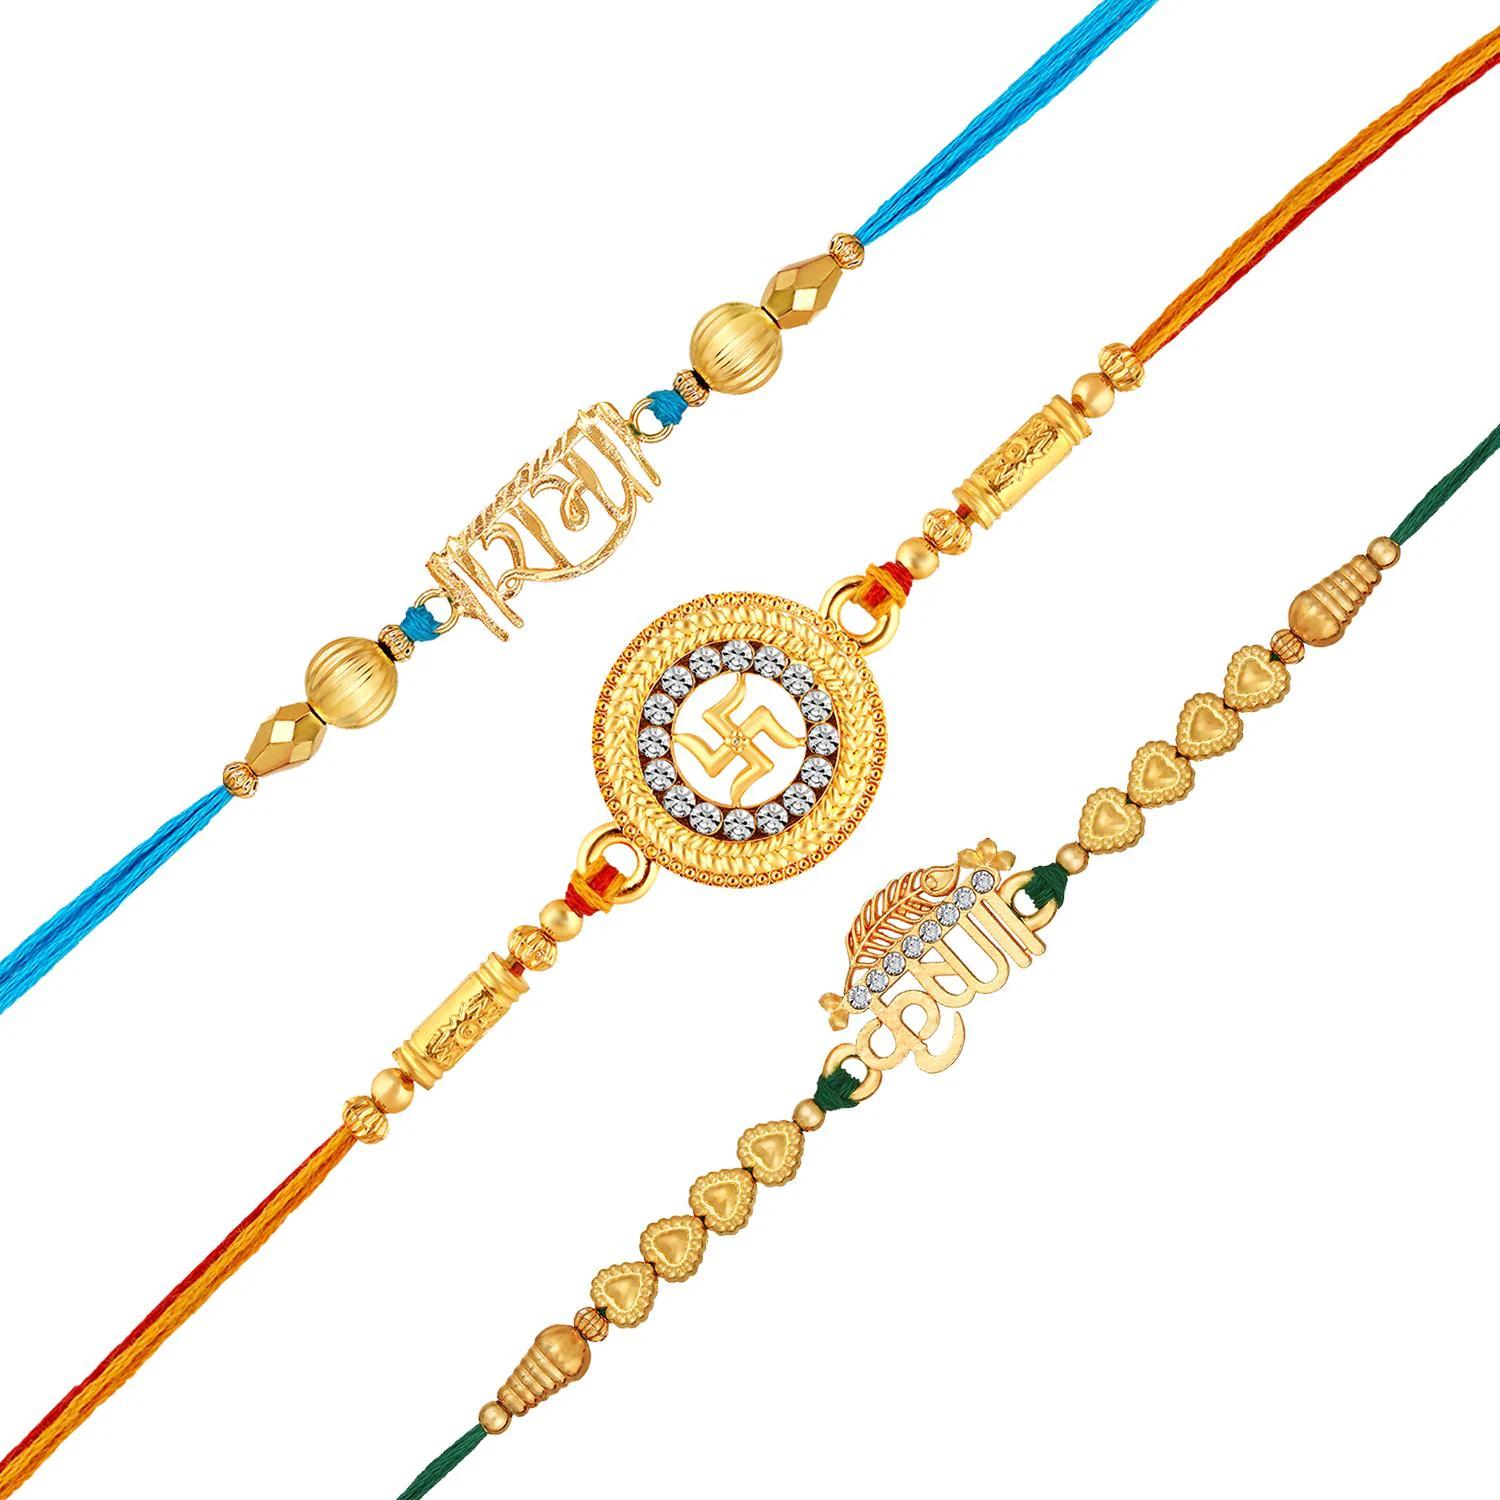
 Mahi Gold Plated Religious Combo of Swastik, Rama and Krushana Rakhi for Brother, Bhai, Bro (RCO1105713G)
Type: Rakhis
Brand: Mahi
Price: Rs. 339
 Celebrate Raksha Bandhan with our exquisitely crafted Rakhi, designed to strengthen the bond between siblings. This traditional Rakhi features intricate beadwork and durable thread, ensuring it stands the test of time. Handmade with care, each Rakhi is a unique and meaningful gift for your brother. Each Rakhi carries heartfelt blessings and good wishes for your brother's well-being and success. Celebrates the bond of love and protection between siblings, a cherished tradition in Indian culture.
Features: The Rakhi is adorned with vibrant colors and attractive embellishments that add a touch of elegance to the celebration.,Content in Box : 3 Rakhis ; Cultural Significance: This beautiful Rakhi will acknowledge your love for Your Brother with the promise that your bond with him will grow stronger as time goes on.,Vibrant Colors: Adding bright and playful colors to the celebration will make it stand out and make it more enjoyable. This Rakhi Combo comes with a Small Rakhi Greeting Card along with a few grams of Roli & Chawal,Celebrate the bond of love and protection with our exquisite Rakhis. Share the joy of Raksha Bandhan Festival with this beautiful Rakhi, a token of love, protection and blessings.,Adjustable Size and Easy to tie: Designed to fit wrists of all sizes. It is simple and easy to tie the Rakhi securely and effortlessly.
Included: 3 Rakhis